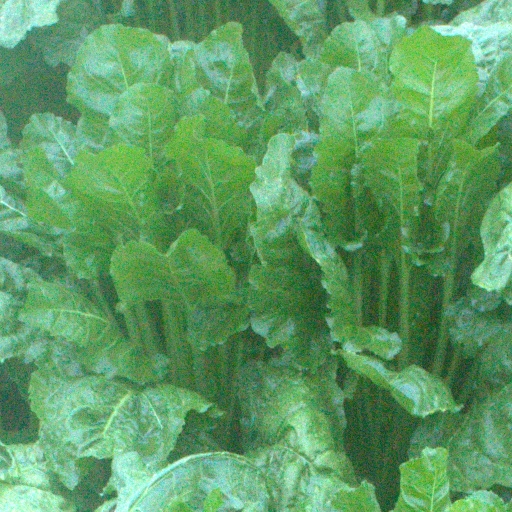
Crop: sugar beet